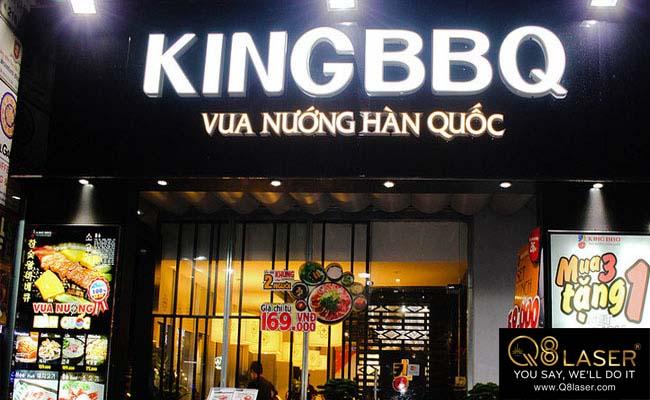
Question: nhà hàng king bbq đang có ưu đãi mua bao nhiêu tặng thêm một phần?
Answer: ba